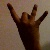
The image shows a hand gesture representing the number 8 in Indian Sign Language.